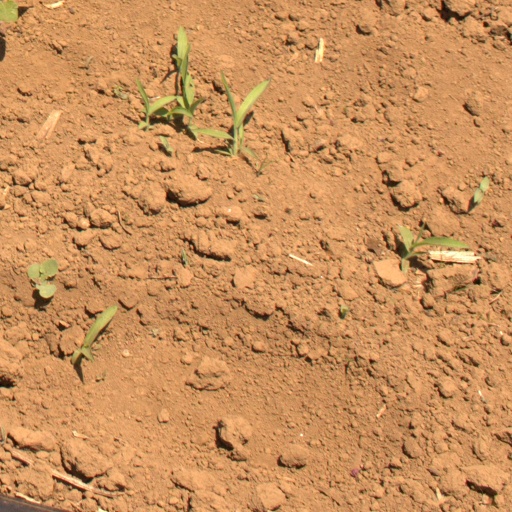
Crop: Jerusalem artichoke